Ximena Bohórquez

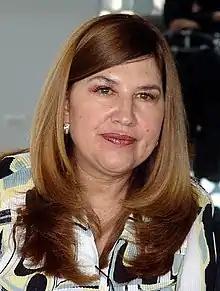
Bohórquez in 2008

Ximena Bohórquez Romero (born November 12, 1956) is an Ecuadorian physician and politician of the Patriotic Society Party. She served as the First Lady of Ecuador from January 15, 2003, to April 20, 2005, as the wife of President Lucio Gutiérrez. She was also a member of the National Congress and the Constituent Assembly of 2007.